Anny-Chantal Levasseur-Regourd

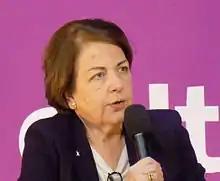
Levasseur-Regourd in 2015

Anny-Chantal Levasseur-Regourd (16 April 1945 – August 1, 2022) was a French astronomer known for her research on comet dust and interplanetary dust.